Jewish Cemetery, Warsaw

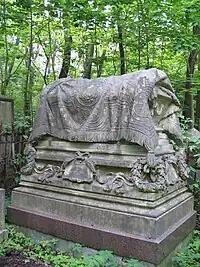
Monumental grave of Wilhelm and Ewa Landau

During the first decades of its existence the new Okopowa Street cemetery was used mostly by the higher strata of Jewish society, with poorer Jews interred in the Bródno Jewish Cemetery in the easternmost borough of Bródno, on the right bank of the Vistula. Despite that the cemetery quickly became overcrowded and already in 1824 it had to be expanded. Around that time the Tsarist authorities took over the administration of the cemetery from the chevra kadisha and by 1850 established a separate funeral administration. The first on-site funeral home was established in 1828, but already in 1831 it was destroyed by Russian Army in the course of the November Uprising. A new building was erected the following year and further expanded in 1854. In the meantime the necropolis was extended twice: in 1840 and 1848. Around that time it became the main Jewish cemetery of Warsaw, for rich and poor alike.